Chautauqua (horse)

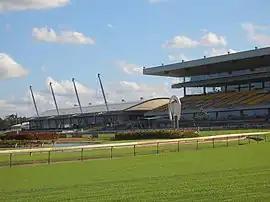
Rosehill Racecourse - Chautauqua's home track

Chautauqua's race career began at the Seymour Race Club in a Maiden Plate race, where he placed 2nd. He then moved to race at Kyneton the following week in another Maiden Plate race, where he again placed 2nd. He was spelled for 18 weeks before achieving his first win at Geelong in a 3-year-old Maiden Plate race. He next raced at Gosford, where he finished 2nd and the following week placed 7th in his first Group 2 Race. Chautauqua's first Group 3 win came the following week at Hawkesbury in the Hawkesbury Guineas. His final race of the season was run at Scone, where he placed 7th and was subsequently spelled for 17 weeks.